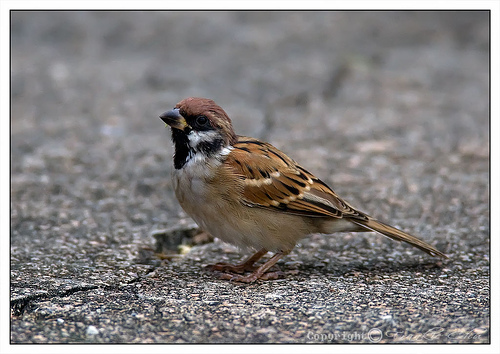
the wings of this small bird are reddish brown with beige wingbars and black edges, and the face is black masked with white and brown on top of its head.
a brown male sparrow with black throat, and white breast and belly.
this bird is brown, white, and black in color with a small stubby beak and black eye rings.
this bird has a dark brown crown, a black throat, and a light brown belly.
small bird with brown and black wings, white breast, and a black throat.
this particular bird has a tan belly and breast and brown secondaries
this particular bird has a belly that is tan and brown
this brown bird has a black throat and cheek patches with short, white wing bars, some black secondaries and primaries, and a very short yellow-and-black bill.
this bird has a brown crown with black throat and brown feet.
this small brown bird has a white malar stripe, black throat and cheek patch, and black streaks running down its wings.
Species: Tree Sparrow